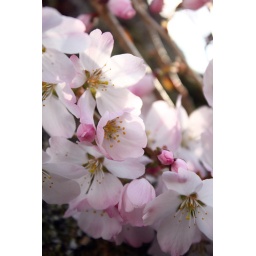
Beautiful pink and white blossoms! spring is here in the Trossachs......Finally!!! :D